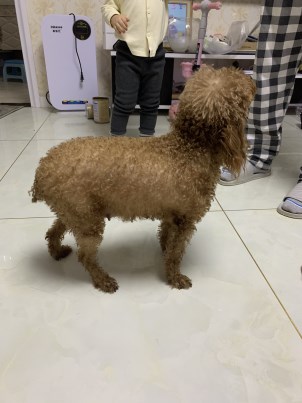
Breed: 7449-n000128-teddy